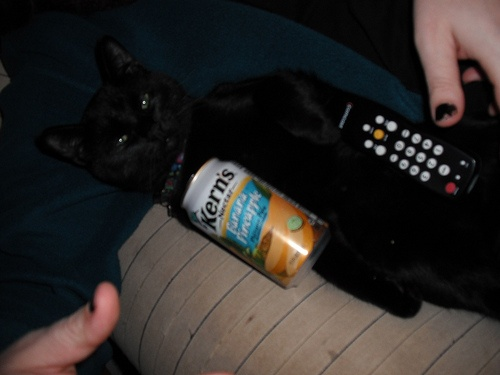
A can of kerns fruit juice sitting on a couch.
A cat is laying around while holding a remote and a beverage.
A cat laying down with a can and a remote.
A cat  posing for a picture with a can drink and remote control.
Person with a canned beverage and remote in hand.